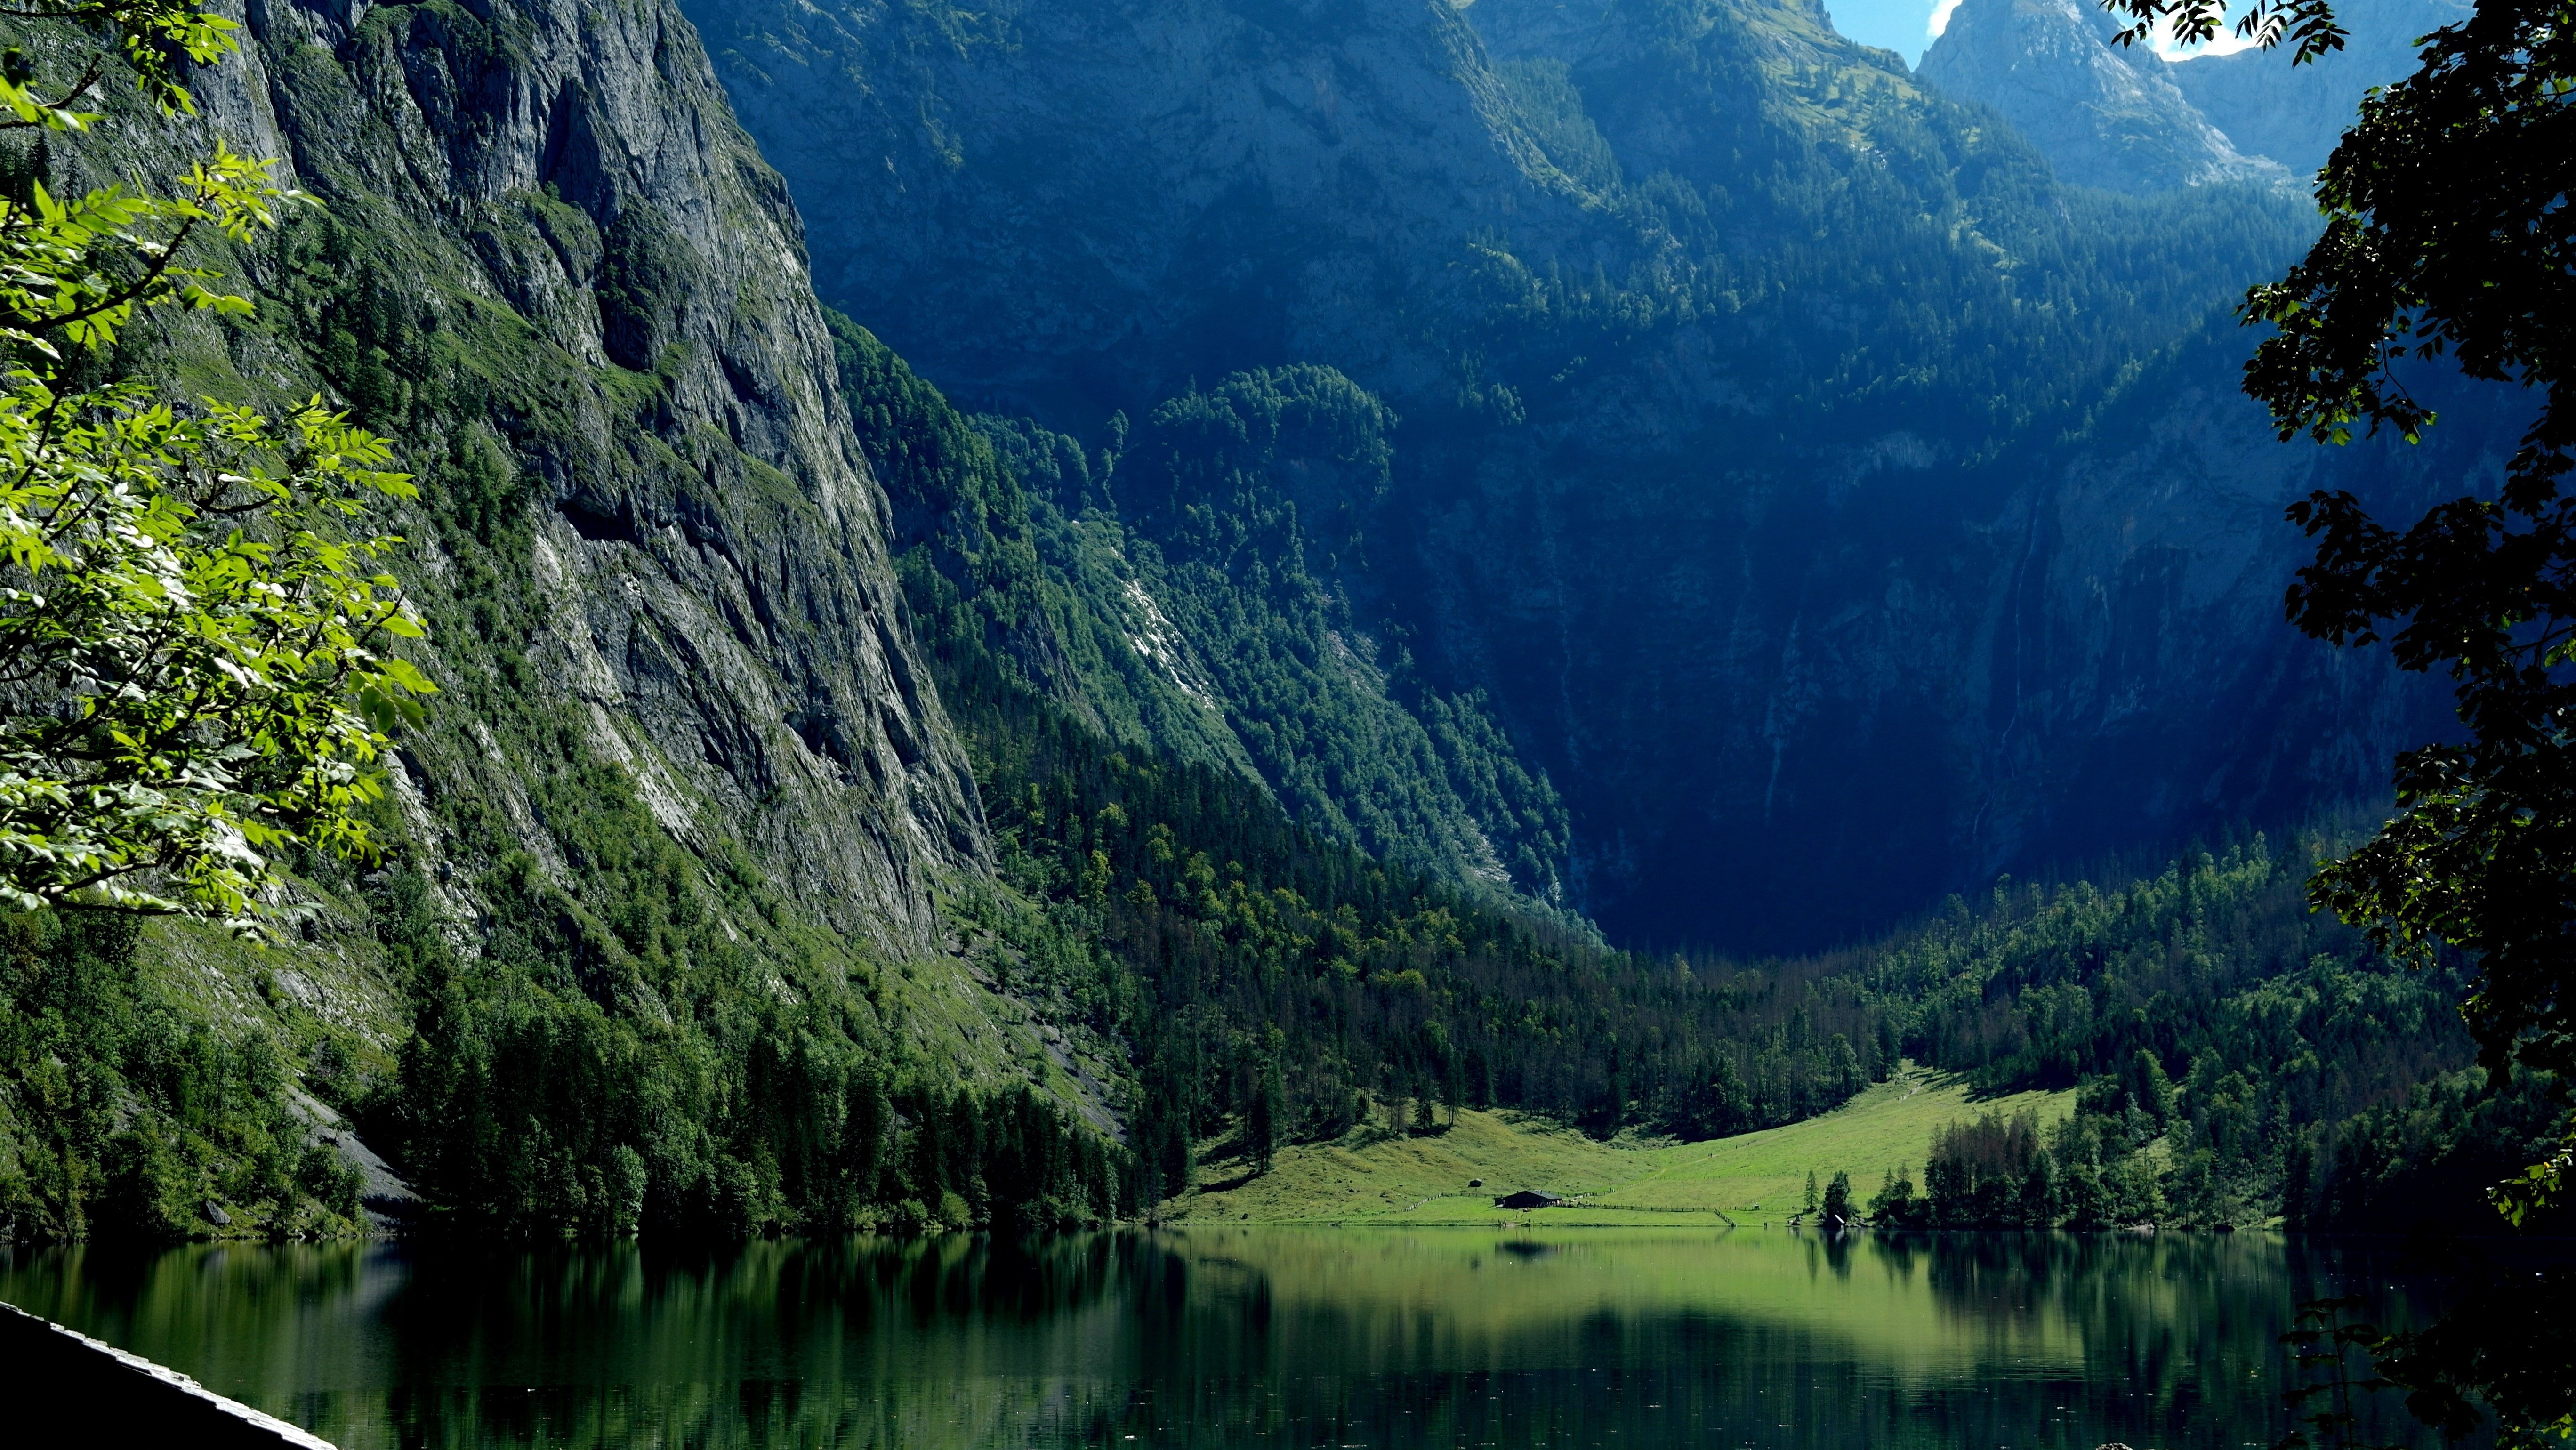
landscape, tree, nature, forest, wilderness, mountain, lake, view, valley, mountain range, green, reflection, fjord, massif, alps, berchtesgaden, solid, berchtesgaden national park, berchtesgaden alps, landform, geographical feature, mountainous landforms, upper lake, konigssee